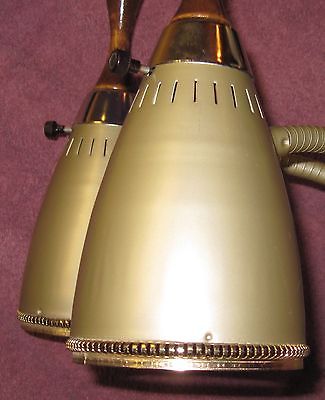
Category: lamp